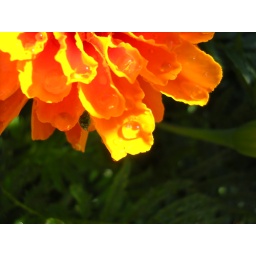
Check out the water drop between the two petals near the bottom. It's green and orange.